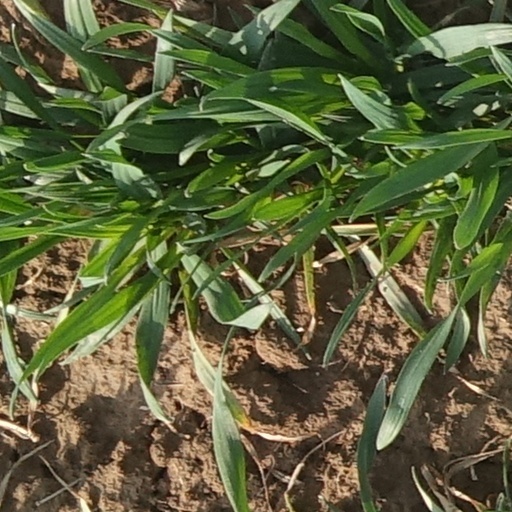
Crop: wheat